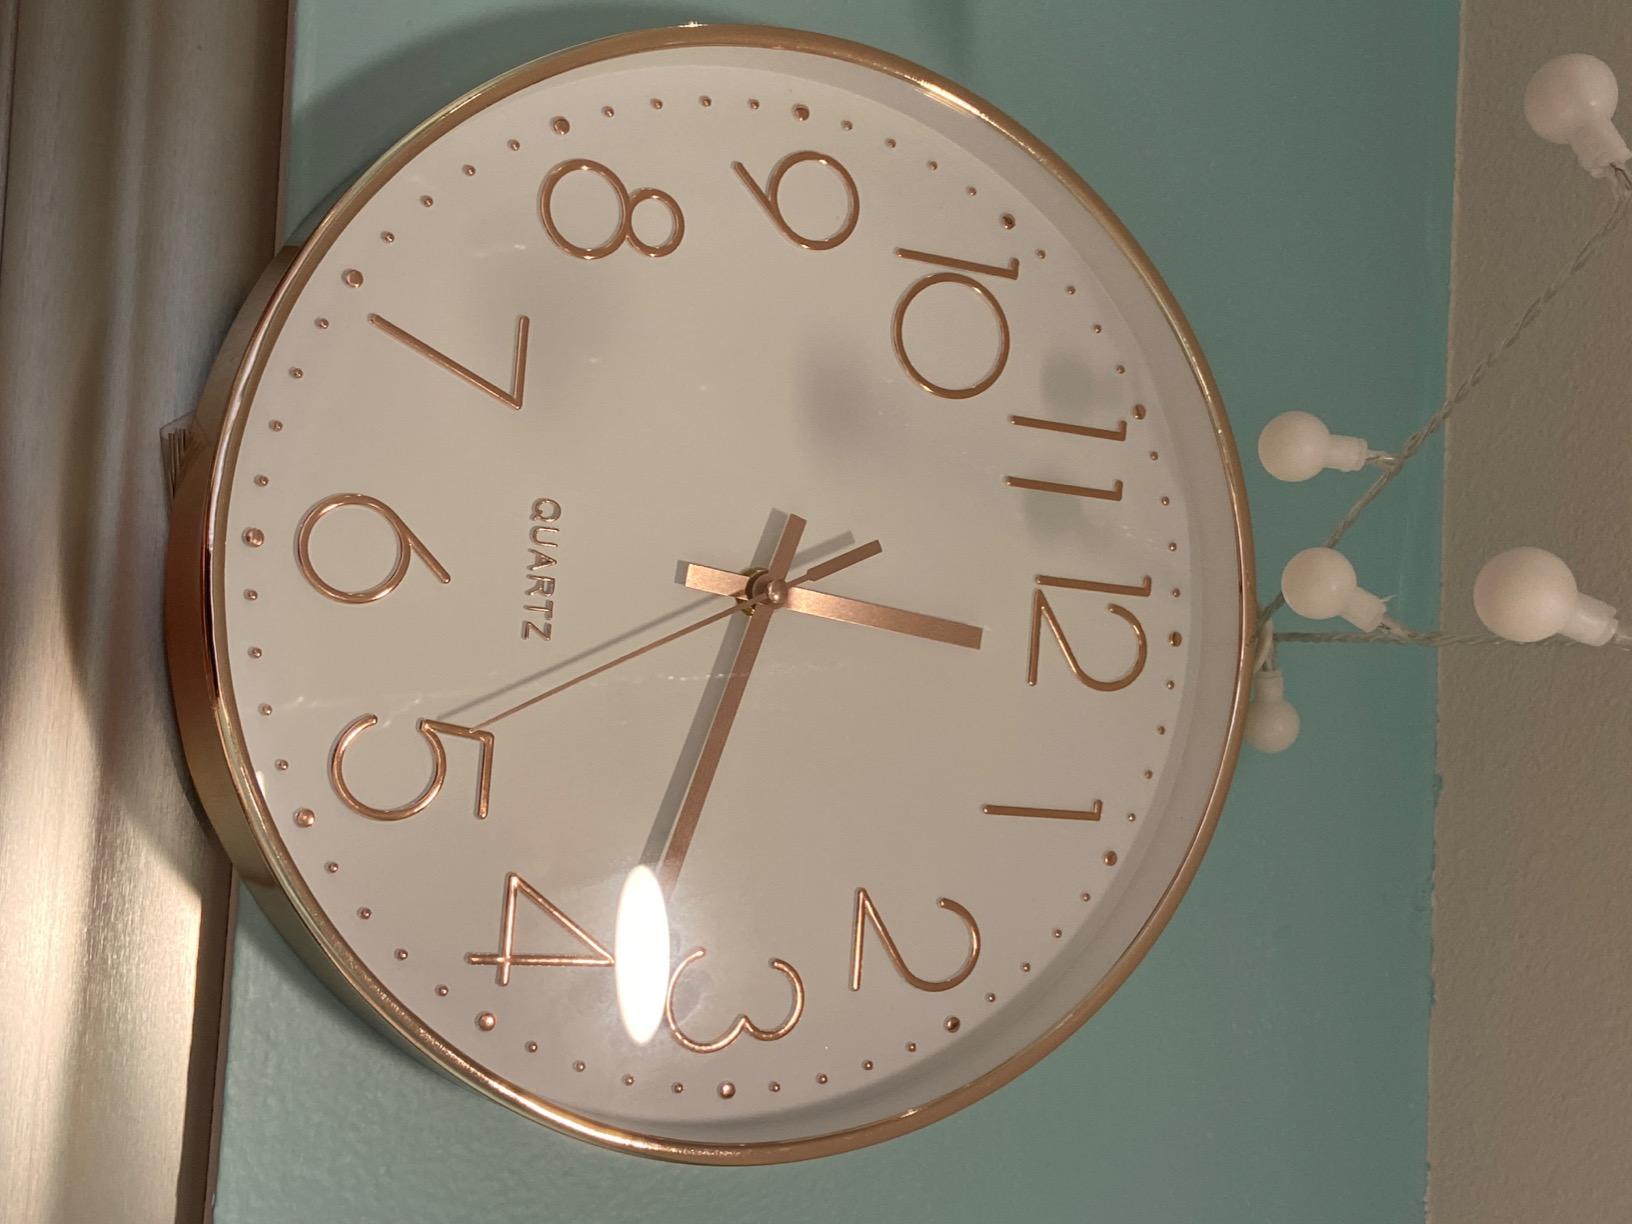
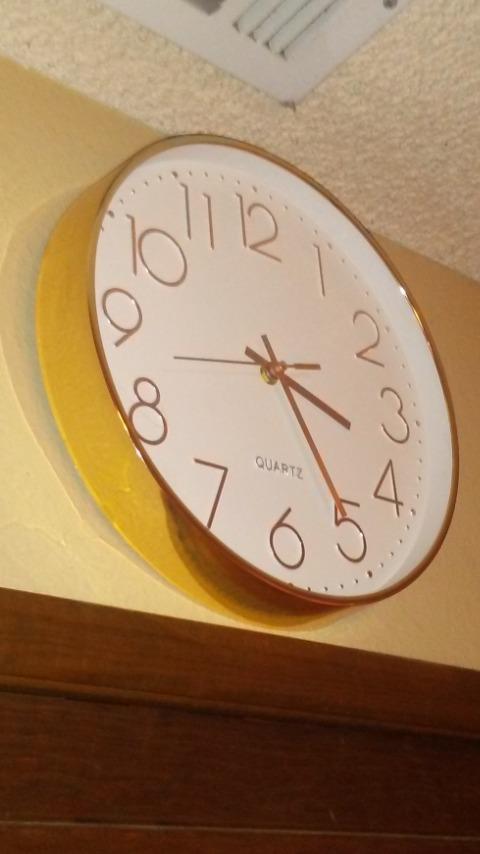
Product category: clock
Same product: yes